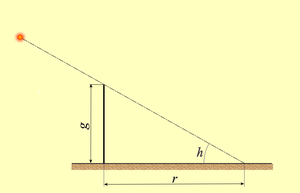
Hauteur du Soleil mesurée au gnomon.
Un gnomon est un instrument astronomique qui visualise par son ombre les déplacements du Soleil sur la voûte céleste.